Centerfold Squares

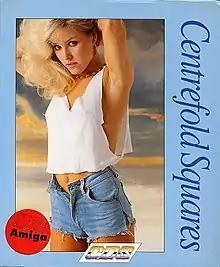
Amiga European box art

Centerfold Squares, retitled Centrefold Squares in Europe, is an erotic puzzle game originally developed and self-published by Artworx and released in 1988 for the Amiga, Atari ST and DOS. The game is a variation of Reversi where rectangular sections of an image of a nude model are revealed as the player earns points. "Centrefold Squares" was published by CDS Software in Europe, and published by Proein S.A under the original American title in Spain.